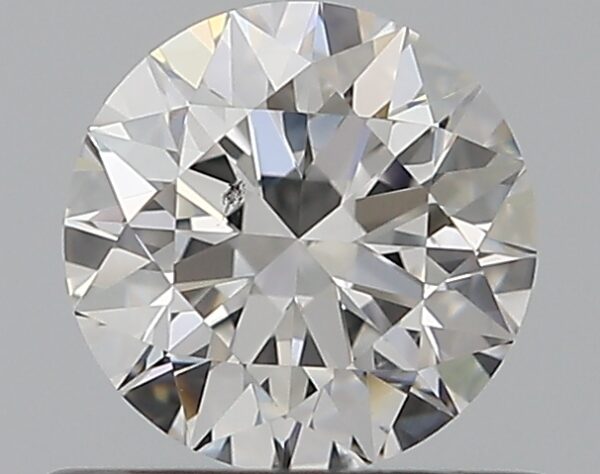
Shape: round
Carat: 0.52
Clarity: SI1
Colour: F
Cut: EX
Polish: EX
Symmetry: EX
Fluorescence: N
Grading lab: GIA
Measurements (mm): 5.12 x 5.15 x 3.22